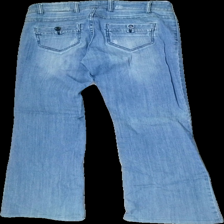
View: back
Type: Jeans
Category: Ladies
Brand: Kappahl
Colors: Blue
Material: 100% cotton
Cut: Regular, Loose
Size: 38
Season: All
Trend: Denim
Stains: Minor
Price range: <50
Recommended usage: Recycle